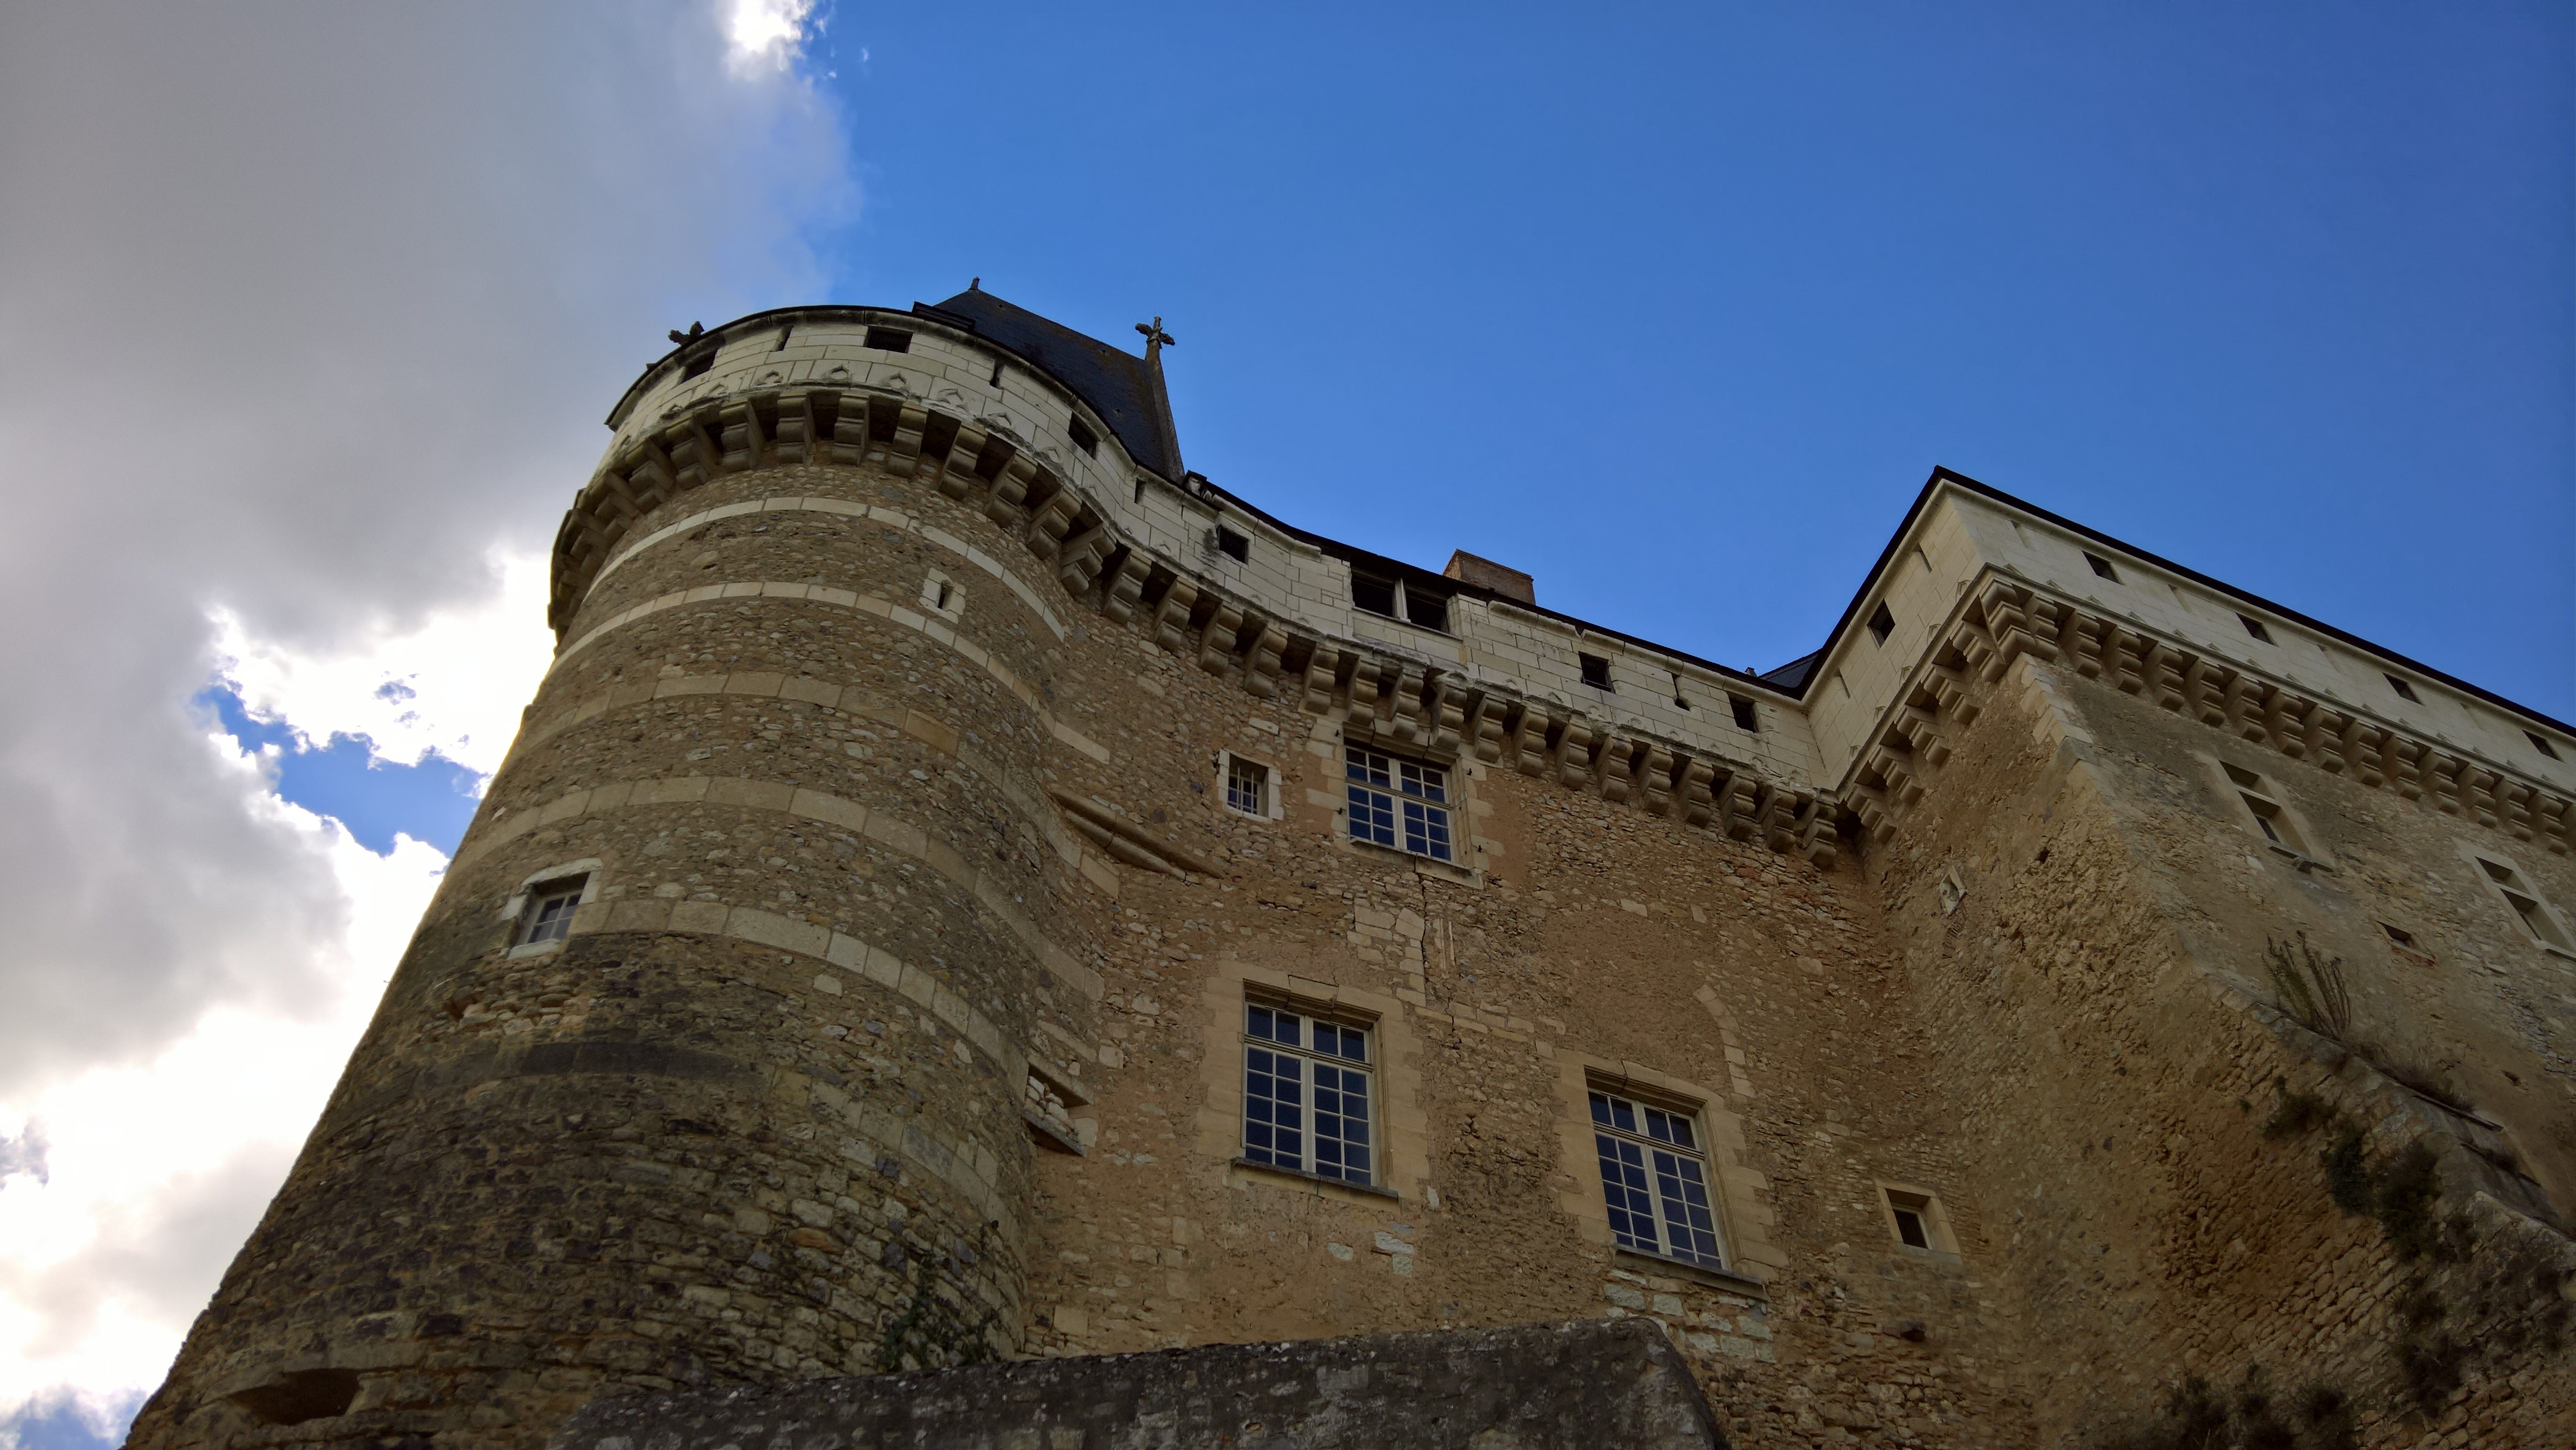
sky, building, chateau, old, wall, france, tower, castle, blue, fortification, diving against, country of the loire, ancient history